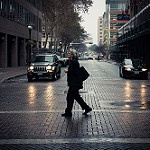
Scene: Outdoor